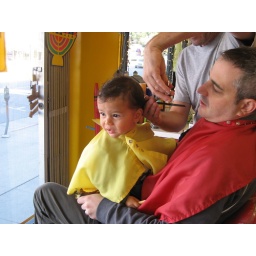
a little distracted by buses and trucks